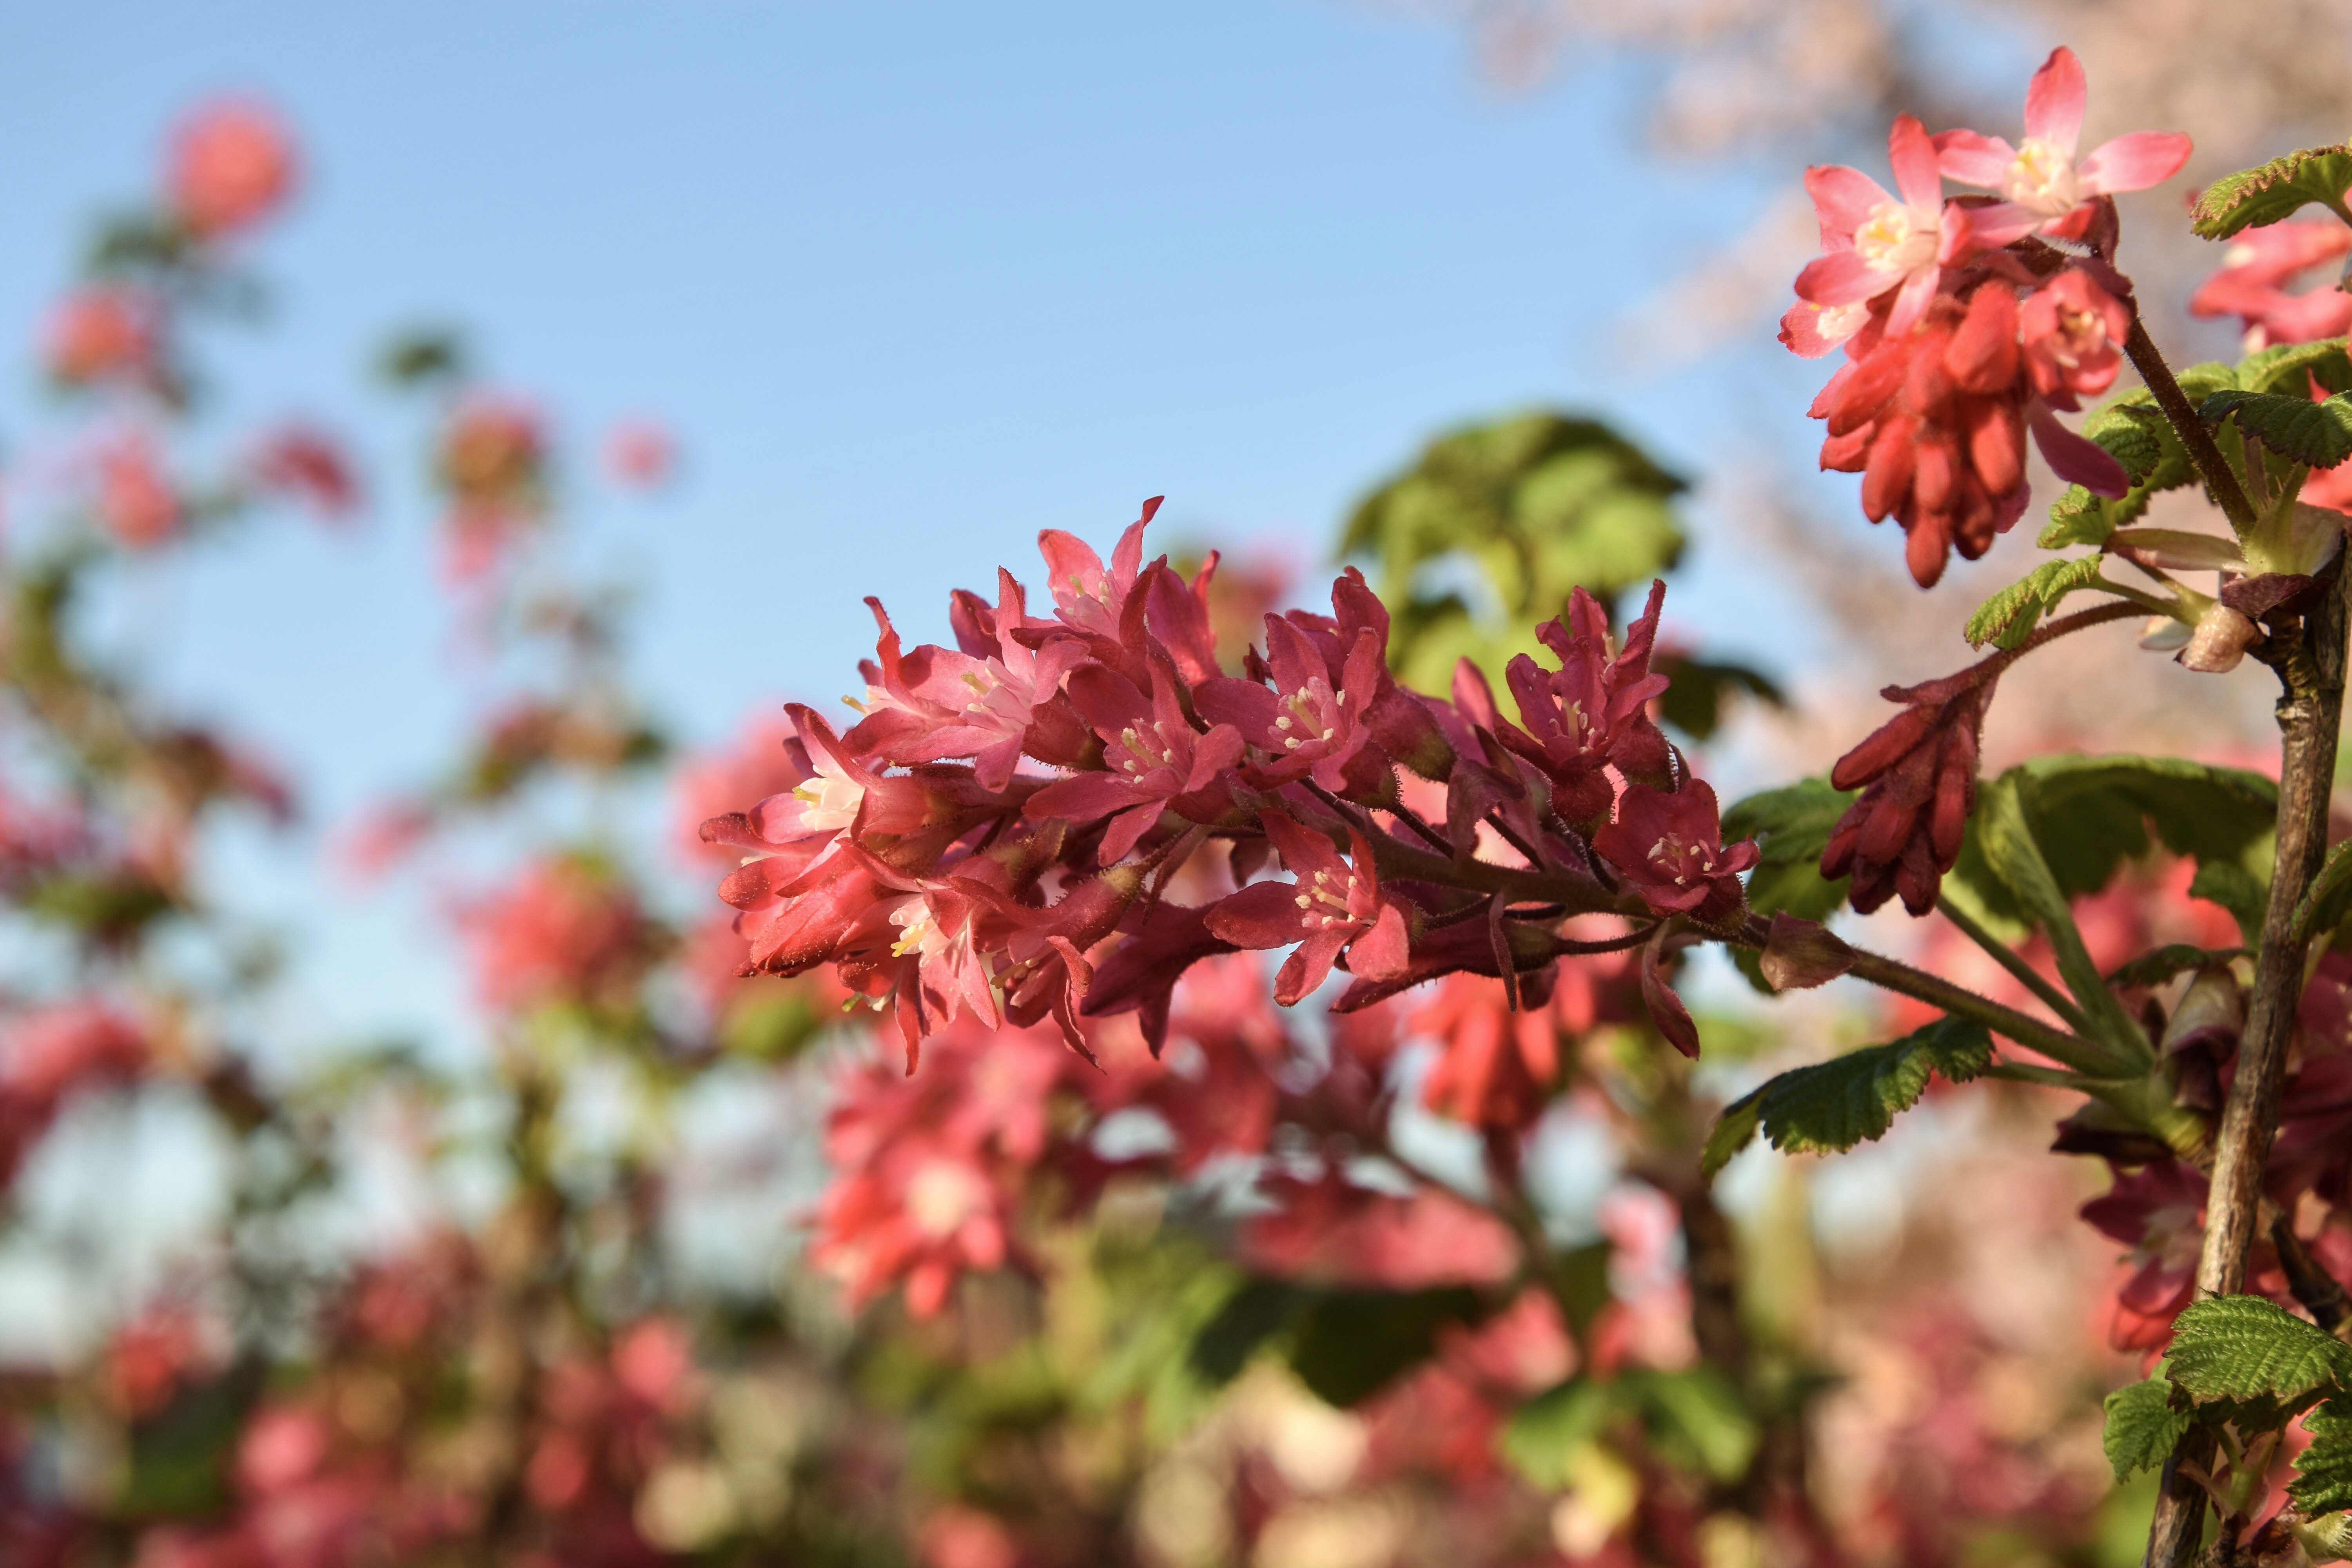
tree, nature, branch, blossom, plant, leaf, flower, petal, spring, red, produce, autumn, botany, garden, flora, season, wildflower, flowers, shrub, macro photography, flowering plant, currant, red currant, land plant